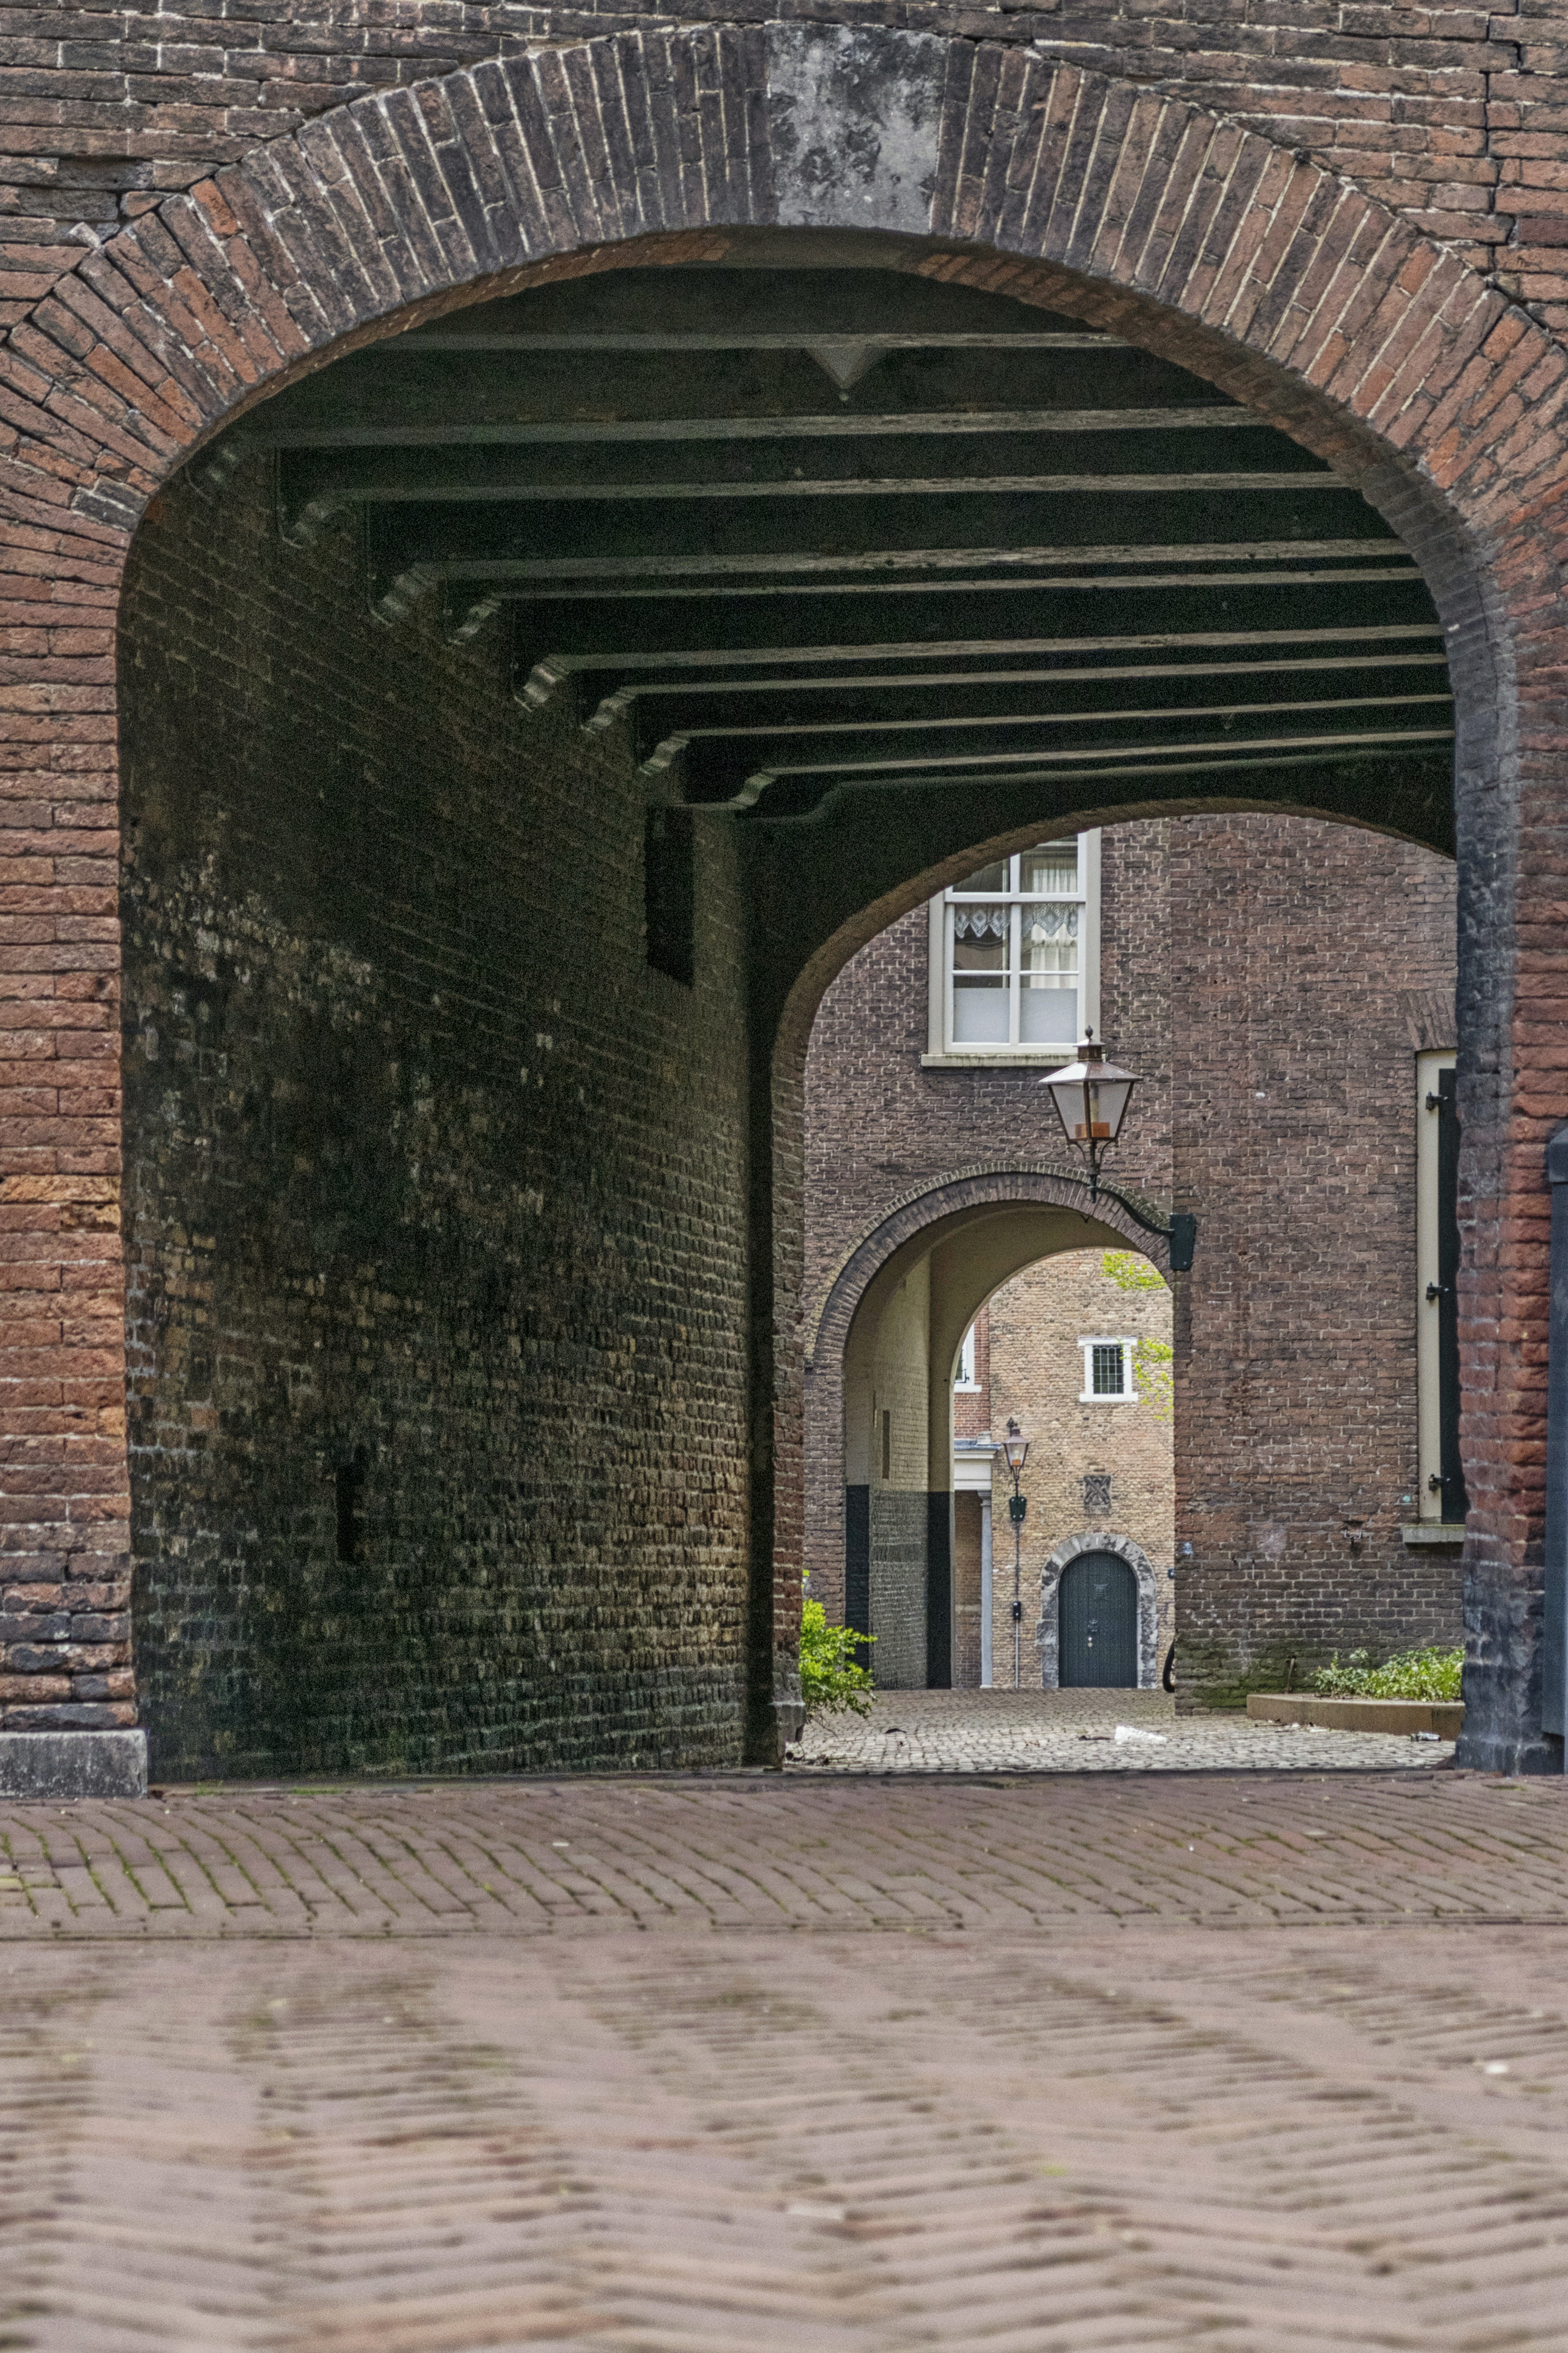
outdoor, architecture, building, urban, wall, arch, facade, nikon, gate, brick, door, nederland, netherlands, outdoorphotography, corridor, estate, urbanphotography, paulvandevelde, pdvandevelde, padagudaloma, dordrecht, stadsfotografie, nederlandinfotos, stadswandeling, hethof, poort, hethofvannederland, ancient history